Equestrian statue of Bartolomeo Colleoni

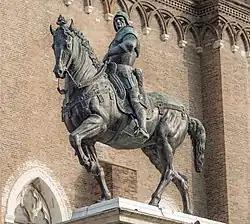
The statue today

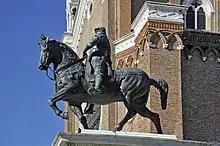
Another view

The Equestrian statue of Bartolomeo Colleoni is a Renaissance sculpture in Campo Santi Giovanni e Paolo, Venice, Italy, created by Andrea del Verrocchio in 1480–1488. Portraying the condottiero Bartolomeo Colleoni (who served for a long time under the Republic of Venice), it has a height of 395 cm excluding the pedestal. It is the second major equestrian statue of the Italian Renaissance, after Donatello's equestrian statue of Gattamelata (1453).